Santorini

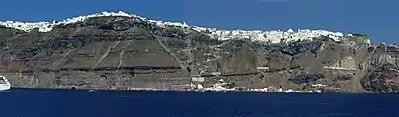

From the 15th century on, the suzerainty of the Republic of Venice over the island was recognized in a series of treaties by the Ottoman Empire, but this did not stop Ottoman raids, until it was captured by the Ottoman admiral Piyale Pasha in 1576, as part of a process of annexation of most remaining Latin possessions in the Aegean. It became part of the semi-autonomous domain of the sultan's Jewish favourite, Joseph Nasi. Santorini retained its privileged position in the 17th century, but suffered in turn from Venetian raids during the frequent Ottoman–Venetian wars of the period, even though there were no Muslims on the island.